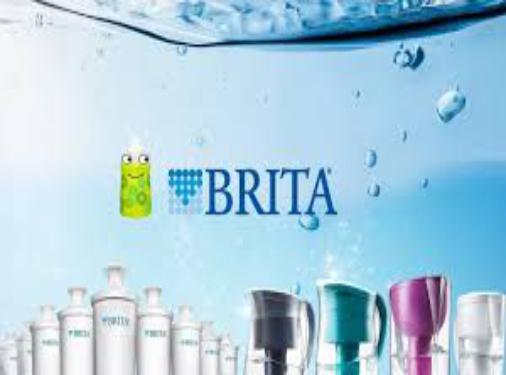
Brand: brita
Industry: Necessities